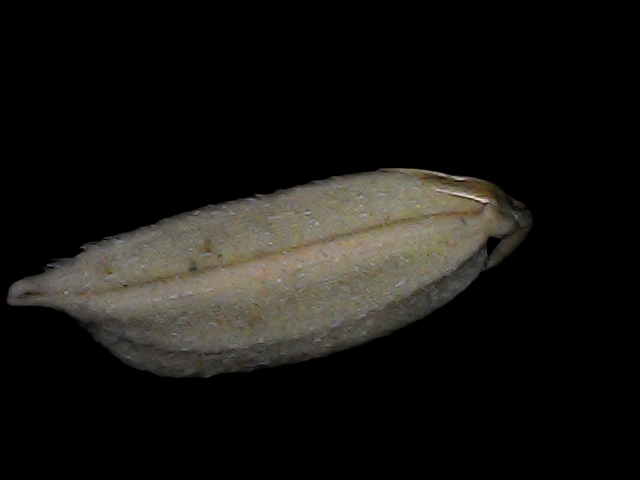
Rice variety: Bd79